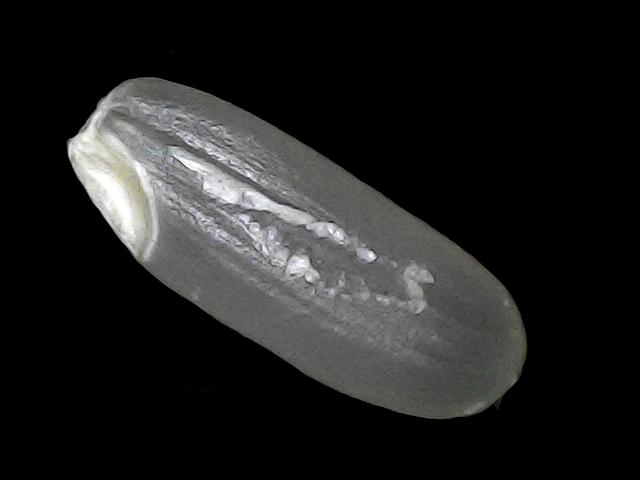
Rice variety: BD30